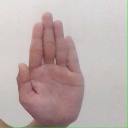
अक्षर: ध